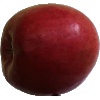
Label: apple_crimson_snow